Trinidad and Tobago dollar

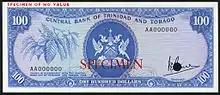
Trinidad and Tobago 100 Dollars banknote of 1964

On 14 December 1964, the Central Bank of Trinidad and Tobago introduced notes for , , & . New denominations in the form of & notes were issued on 6 June 1977, although the note was not continued after a shipment was stolen prior to issue. The note was taken out of its brief circulation. The reverses of the current notes feature the Central Bank Building of Trinidad & Tobago. The obverses have the coat of arms in the center, a national bird and a place in Trinidad, such as a market, petroleum refinery, etc. In 2002, new & notes were introduced. In 2003, new , , & were also introduced. The notes were only slightly changed; they now have more security features & darker colour. Recently, more security features have been added to the notes by the Central Bank of Trinidad and Tobago. In 2012 the note was reintroduced to commemorate Trinidad and Tobago's Golden Jubilee of Independence. On the front of the note is a Red-capped cardinal bird and the commemorative text around the center of the coat of arms. Two versions of this denomination were released, one without the commemorative text around the centre of the coat of arms (general circulation) and one with the commemorative text.